Batting helmet

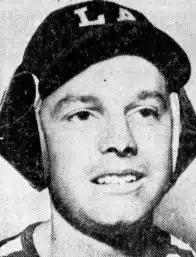
Los Angeles sportswriter Bob Hunter modeling a new baseball helmet in 1939. The helmet's design is similar to earmuffs and fits over the baseball cap.

In 1941, the National League adopted the use of a helmet designed by George Bennett, a Johns Hopkins University brain surgeon, for use by all teams in spring training. On March 8, 1941, the Brooklyn Dodgers announced that the team's players would wear the helmets during regular season games. On April 26, 1941, the Washington Senators joined the Dodgers as the only two teams to fully adopt the batting helmet for regular season use. The New York Giants on June 6 and the Chicago Cubs on June 24 also joined the list of teams to fully adopt the use of protective helmets during games.